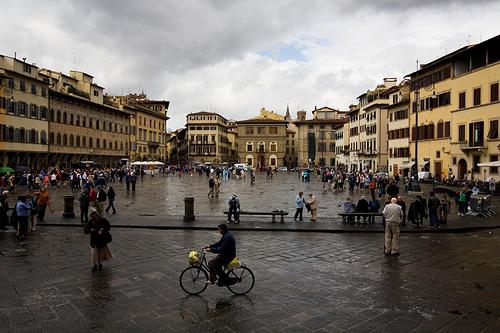
Weather: rain or strom